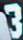
Number: 3